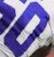
Number: 0